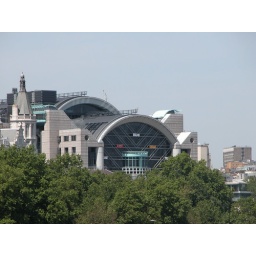
Well actually an office building built around the station